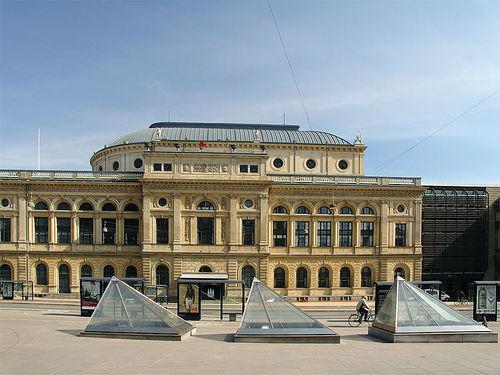
Weather: sun or clear